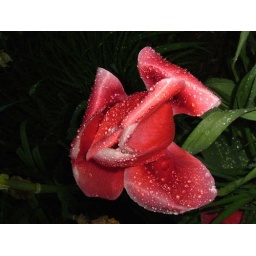
i'm a Tulip in bloom....looks like a fish in water